2010 Brazilian general election

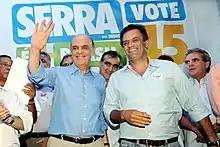
Serra and Aécio Neves, who was speculated as a potential candidate of the PSDB, in 2010

José Serra, the governor of São Paulo, resigned from the position to mount a bid for the presidency as a member of the dominant centre-right Brazilian Social Democratic Party (PSDB). Serra previously served as the party's candidate in the 2002 presidential election, where he lost to Lula. Aécio Neves, the popular Governor of Minas Gerais, was considered another potential candidate for the party, and later served as the party's nominee in the 2014 presidential election. During the campaign, Serra sought to challenge the perception of the PSDB as an elitist party. Serra's moderate positions on social issues such as abortion and religious issues, where he took a secularist approach compared to many conservative politicians, was noted.